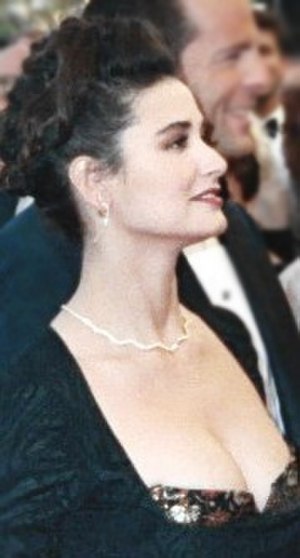
Den 17. Razzie-Uddeling
Demi Moore vandt prisen for værste skuespillerinde, samt at hun delte prisen for værste par på skærmen med Burt Reynolds. Begge priser modtog hun for sin indsats i filmen Striptease, som blev den største prisvinder under den 17. Razzie-uddeling
Den 17. årlige Golden Raspberry Awards-ceremonien blev afholdt den 23. marts 1997 på Hollywood Roosevelt Hotel. Uddelingen skulle præsentere det dårligste filmbranchen havde at tilbyde i 1996.